Tom Swift and His Aerial Warship

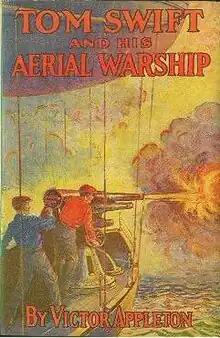

Tom Swift and His Aerial Warship, or, The Naval Terror of the Seas, is Volume 18 in the original Tom Swift novel series published by Grosset & Dunlap.